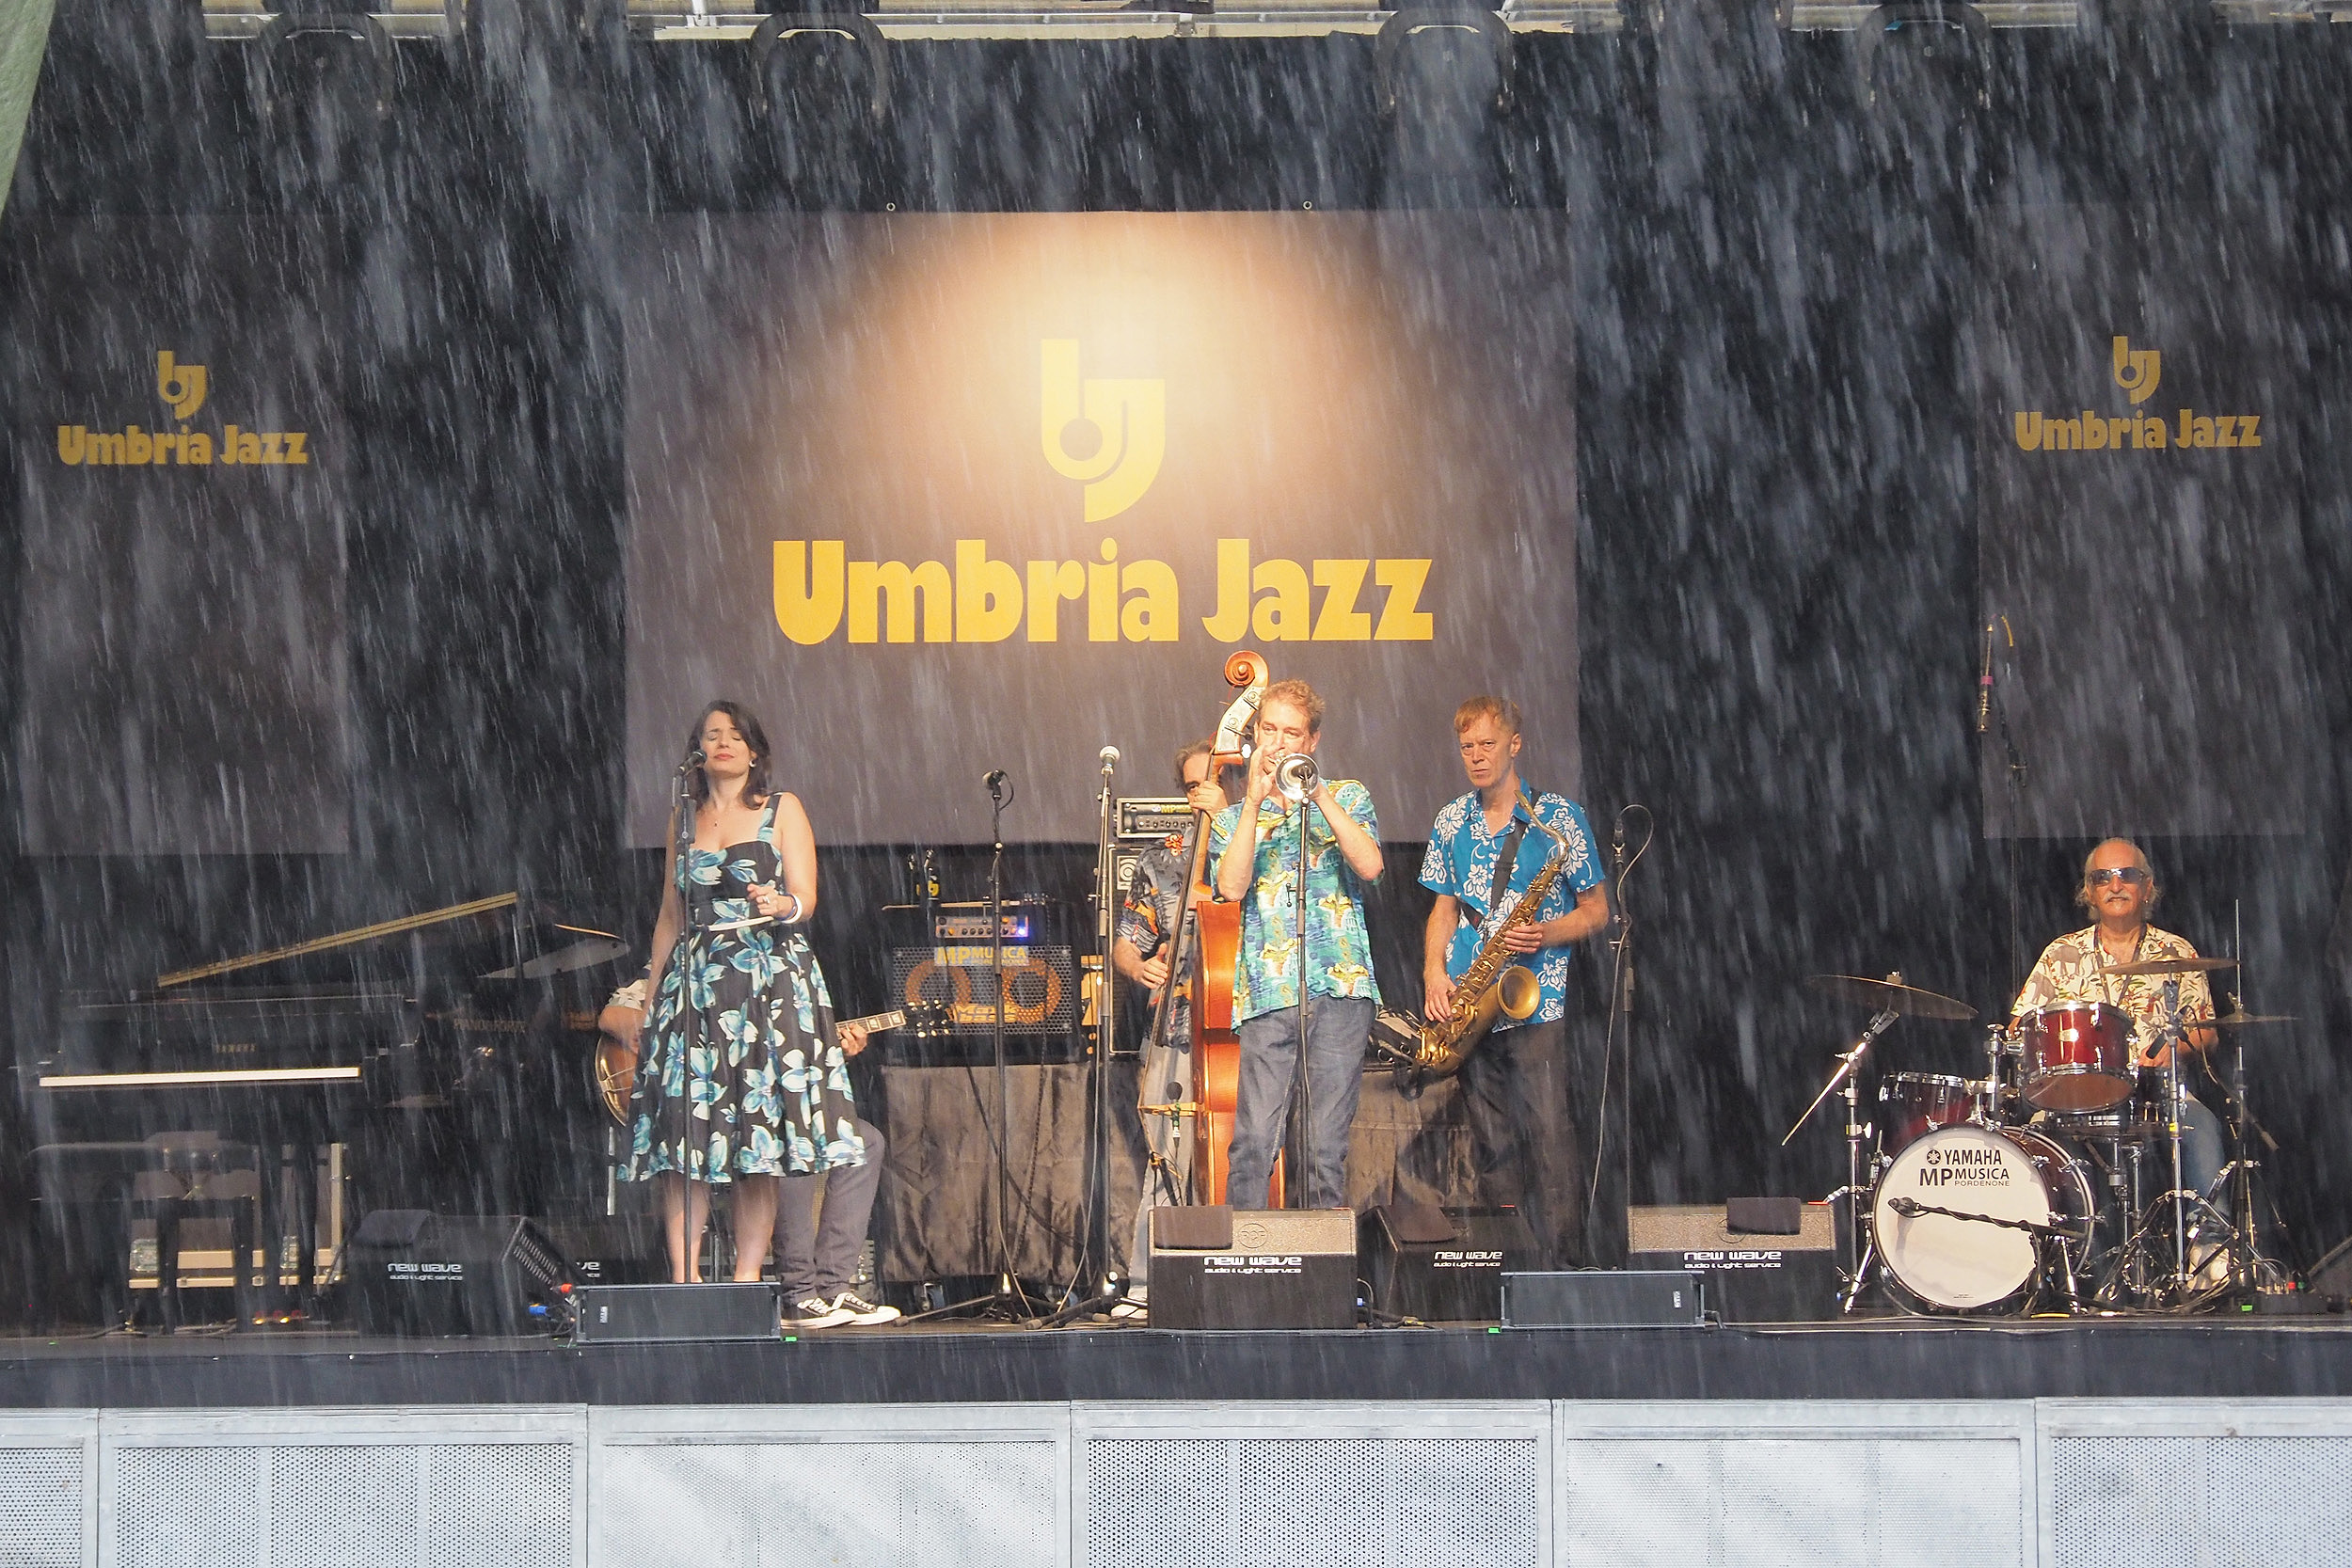
UmbriaJazz 2019, performance, stage, music, event, musician, drums, drum, musical instrument, performing arts, percussion, percussionist, musical ensemble, concert, performance art, Talent show